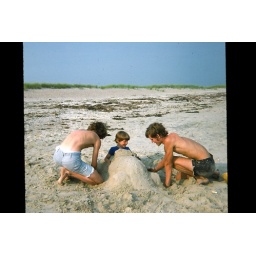
Todd in sand car